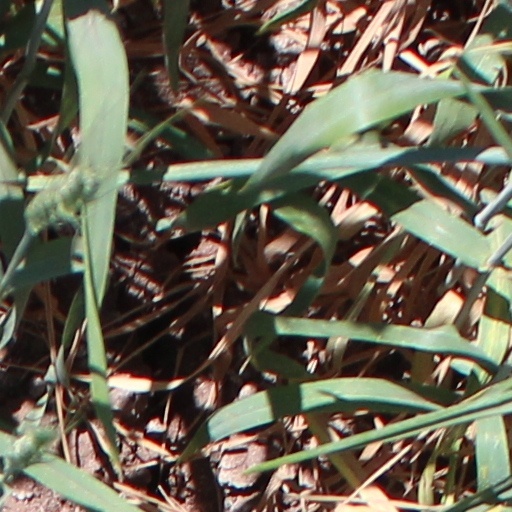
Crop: wheat